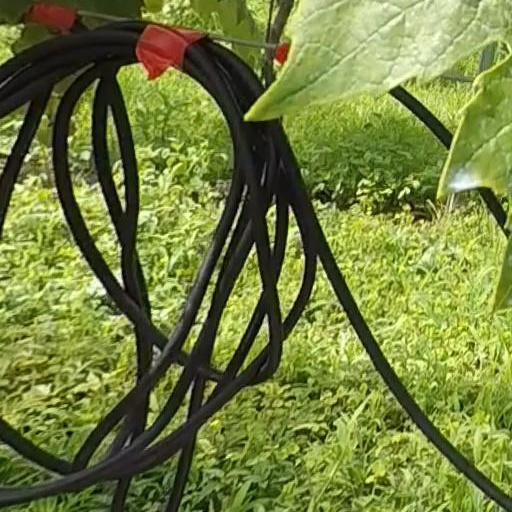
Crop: grape